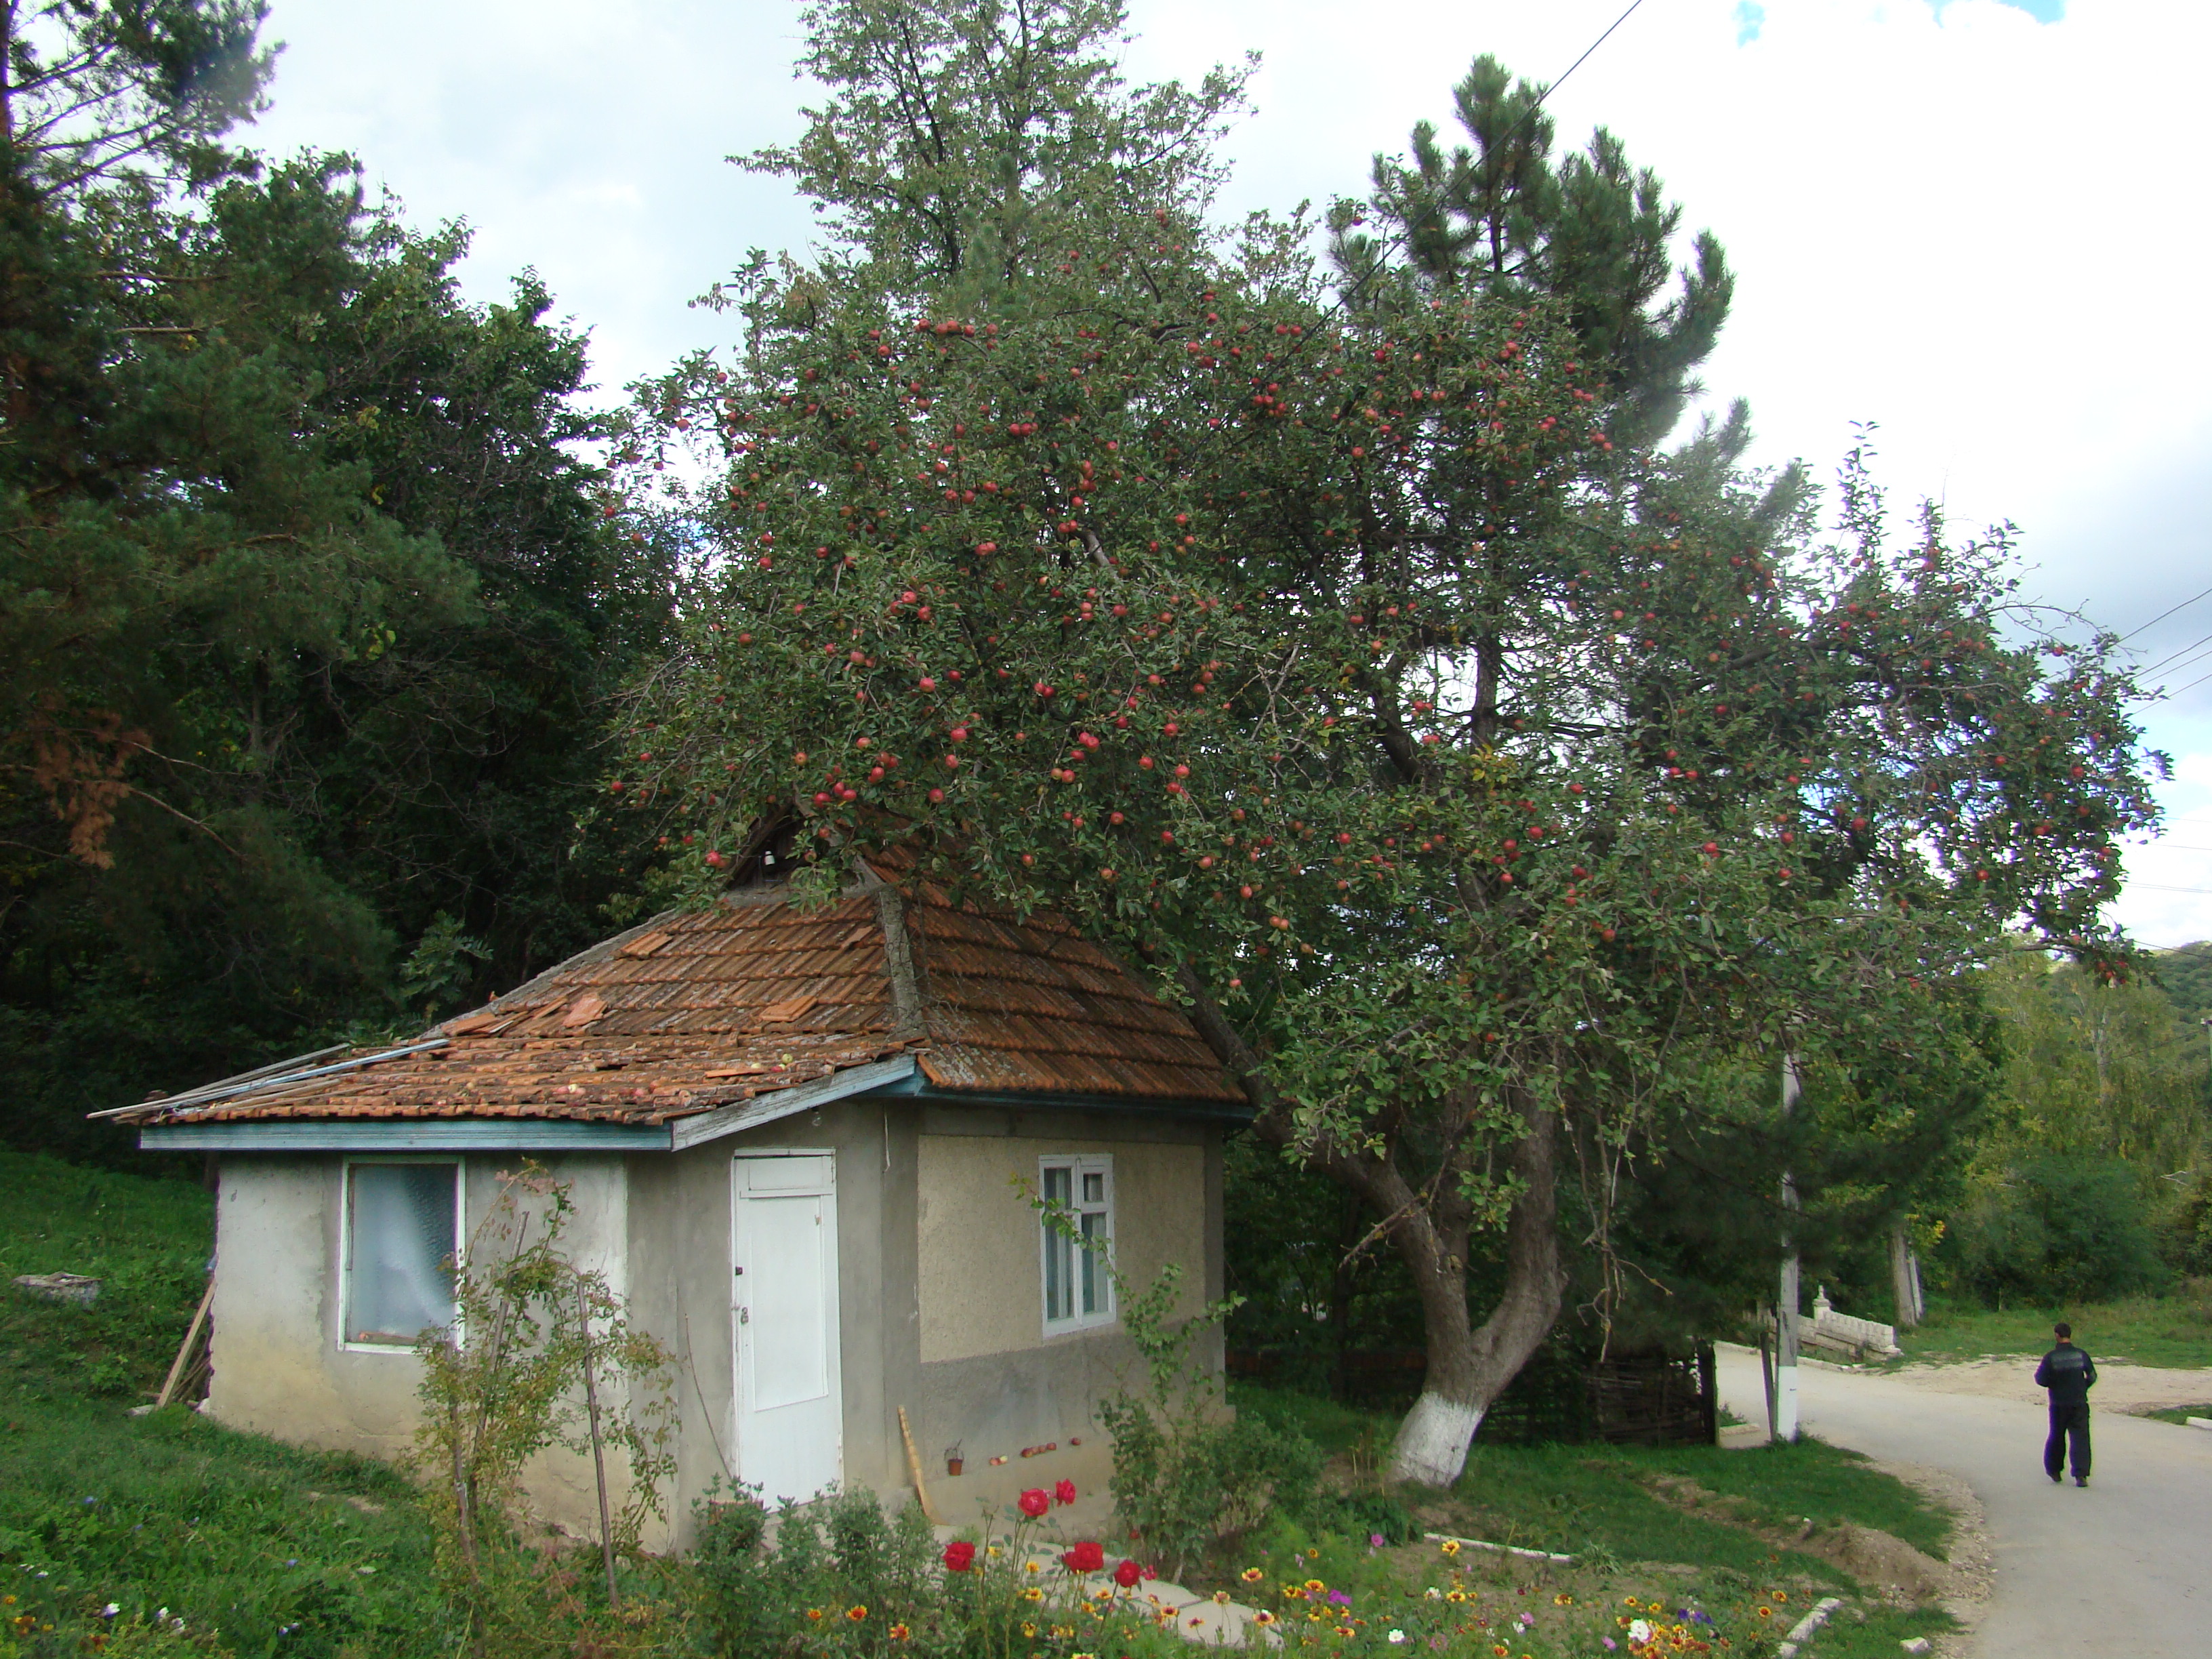
tree, plant, house, flower, home, travel, village, cottage, property, monastery, sony, estate, dsch9, moldova, hinku, rural area, woody plant